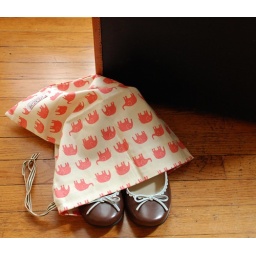
pretty neat designs shoe bag in super cute pink and white elephant fabric from Japan